Fred Upton

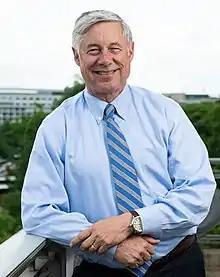
Upton in 2019

Upton has been a member of moderate Republican factions The Tuesday Group and the Republican Main Street Partnership. On February 4, 2021, he joined 10 other Republican House members voting with all voting Democrats to strip Marjorie Taylor Greene of her House Education and Labor Committee and House Budget Committee assignments in response to controversial political statements she had made.